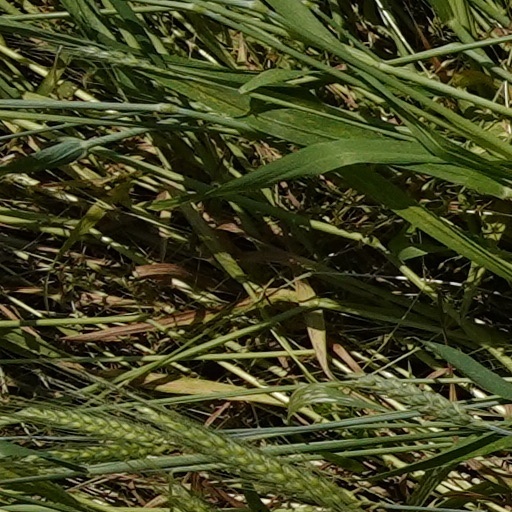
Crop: wheat